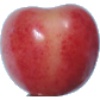
Label: cherry_rainier